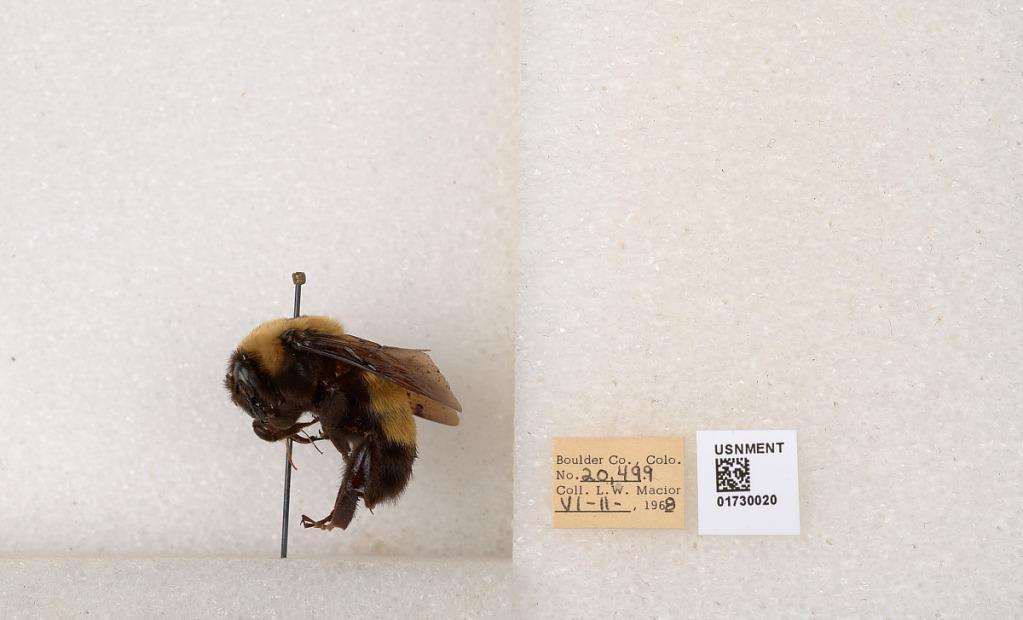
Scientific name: Bombus (Bombus) nevadensis Cresson